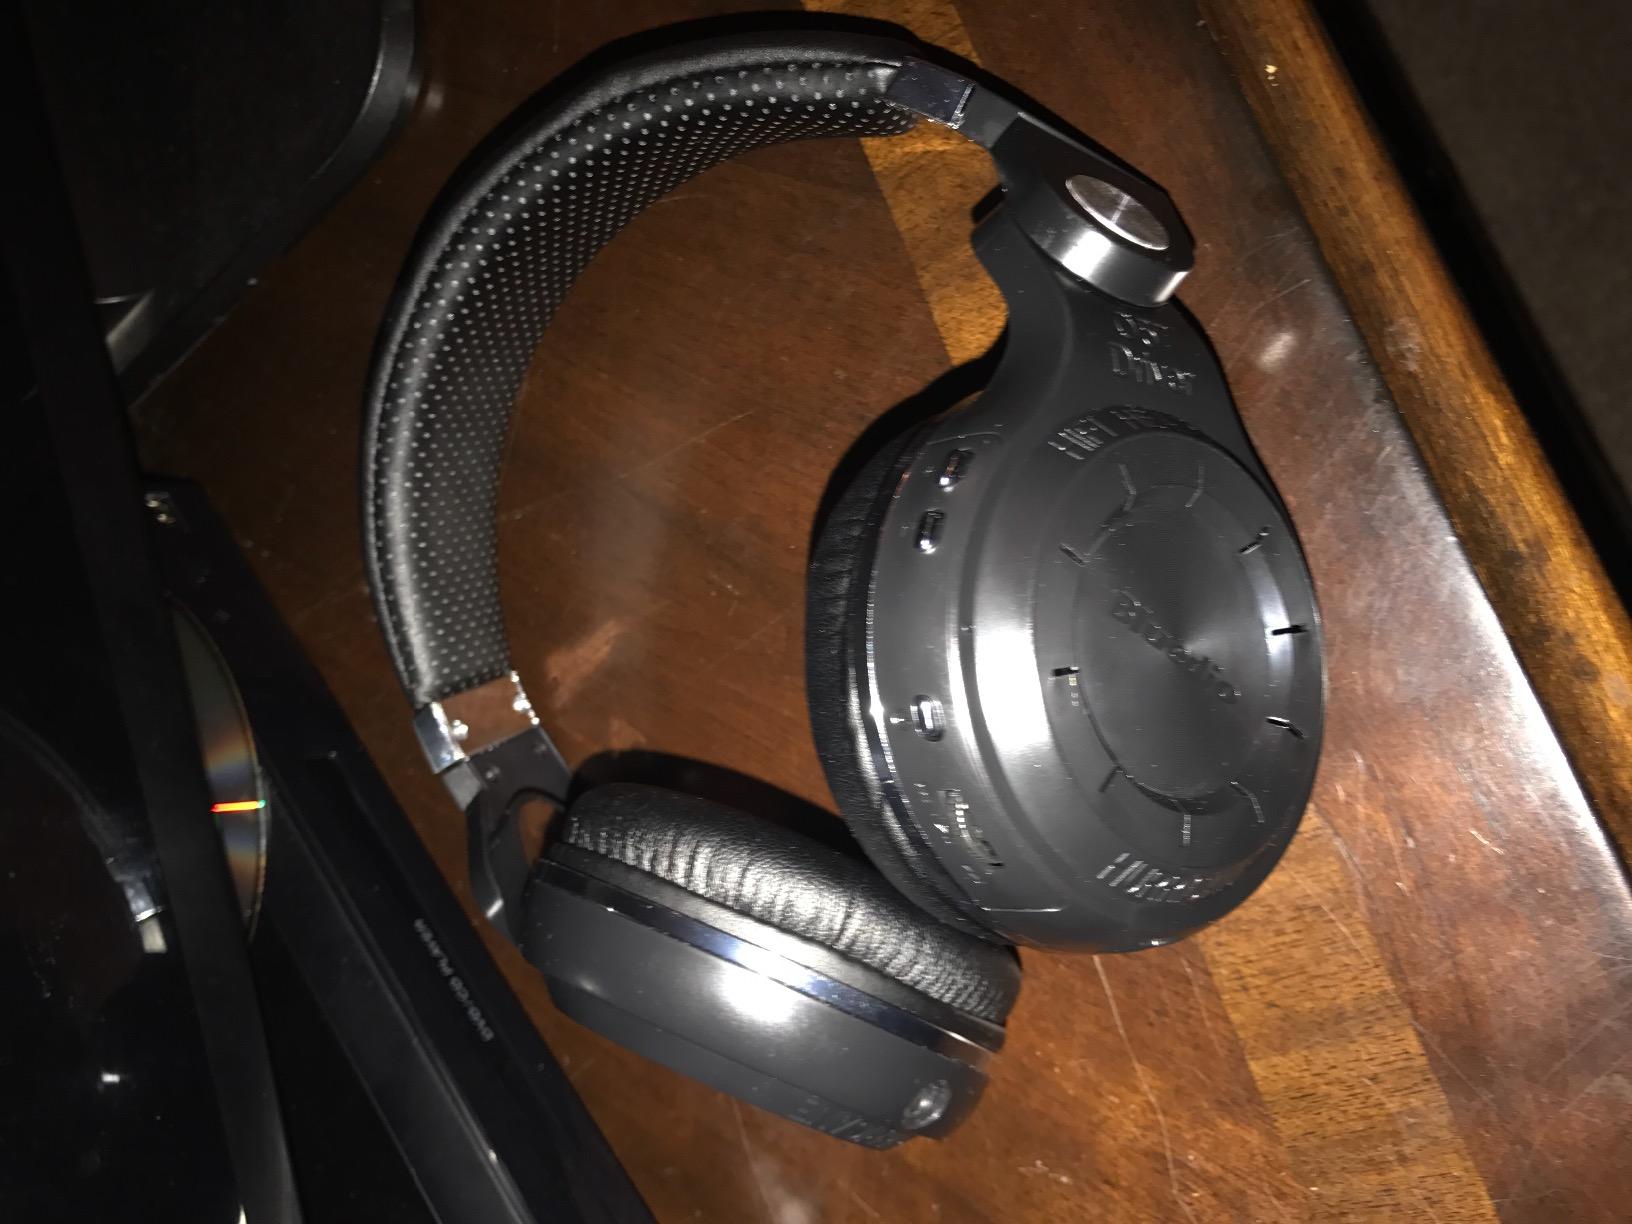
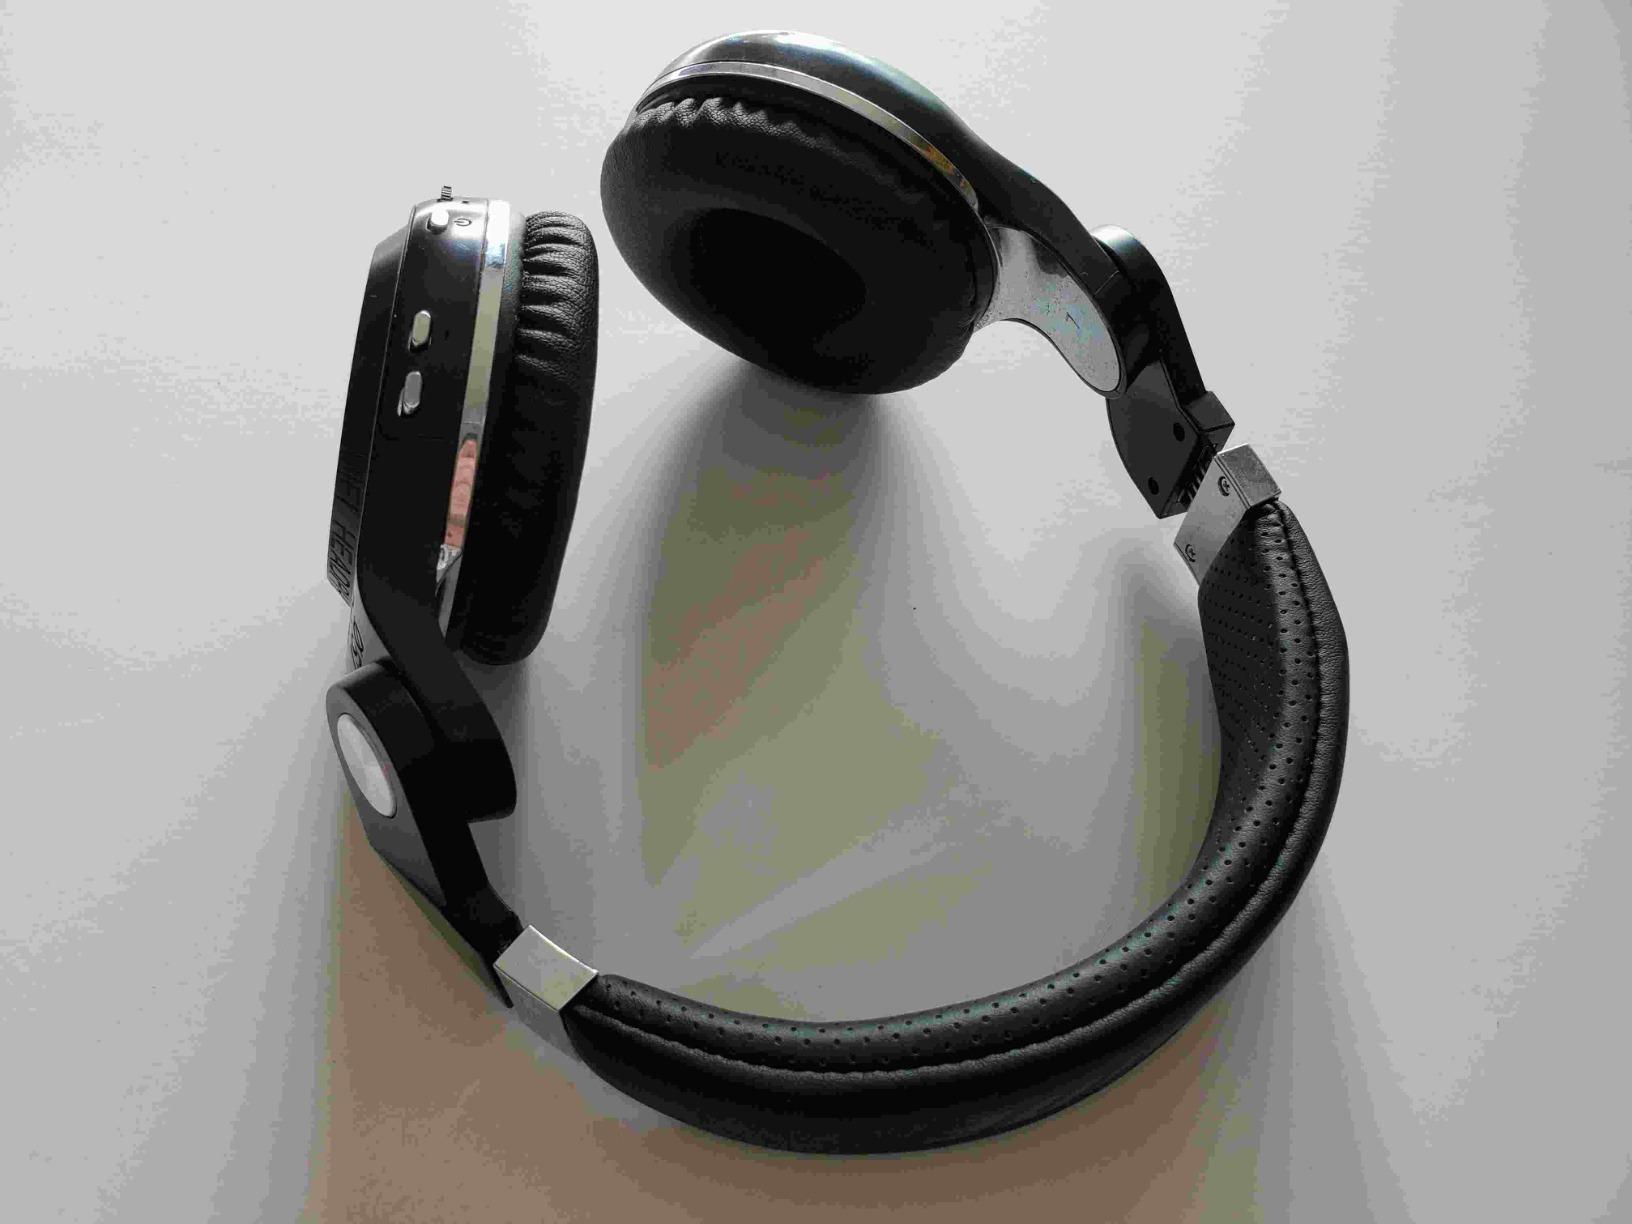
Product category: headphones
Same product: yes